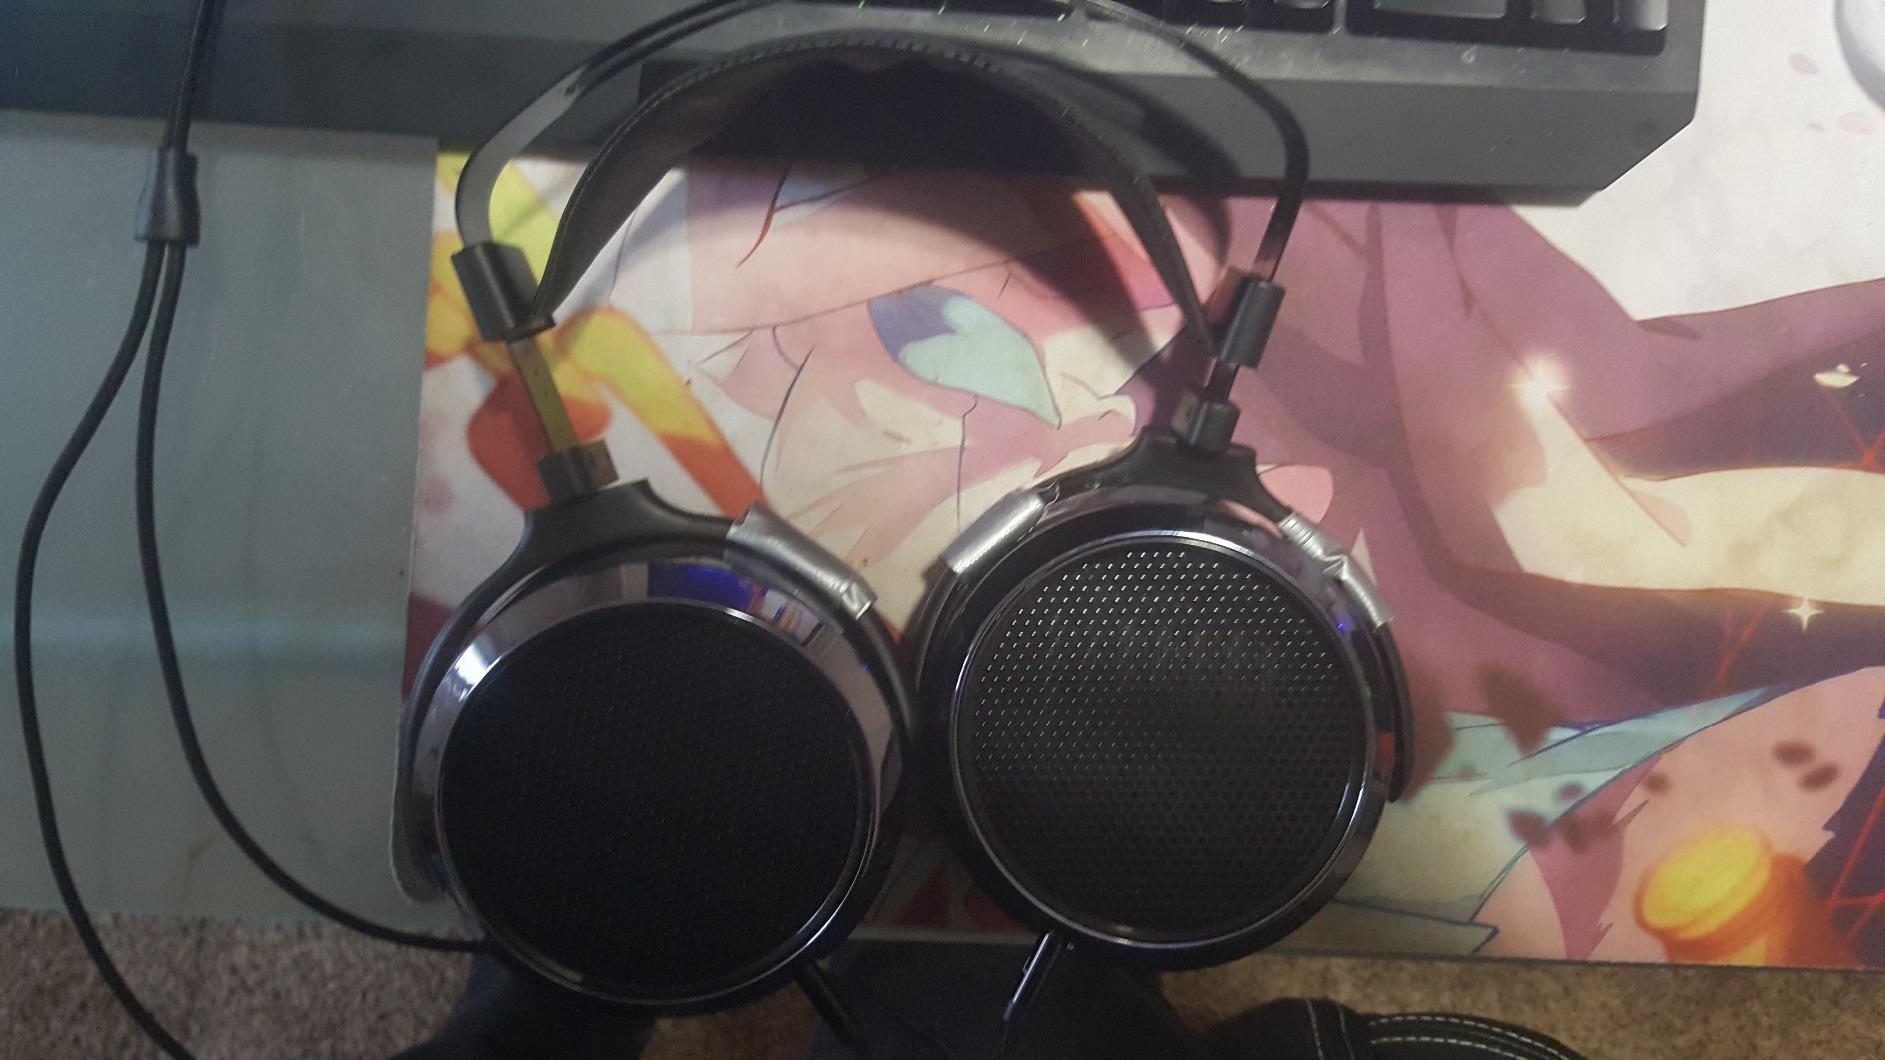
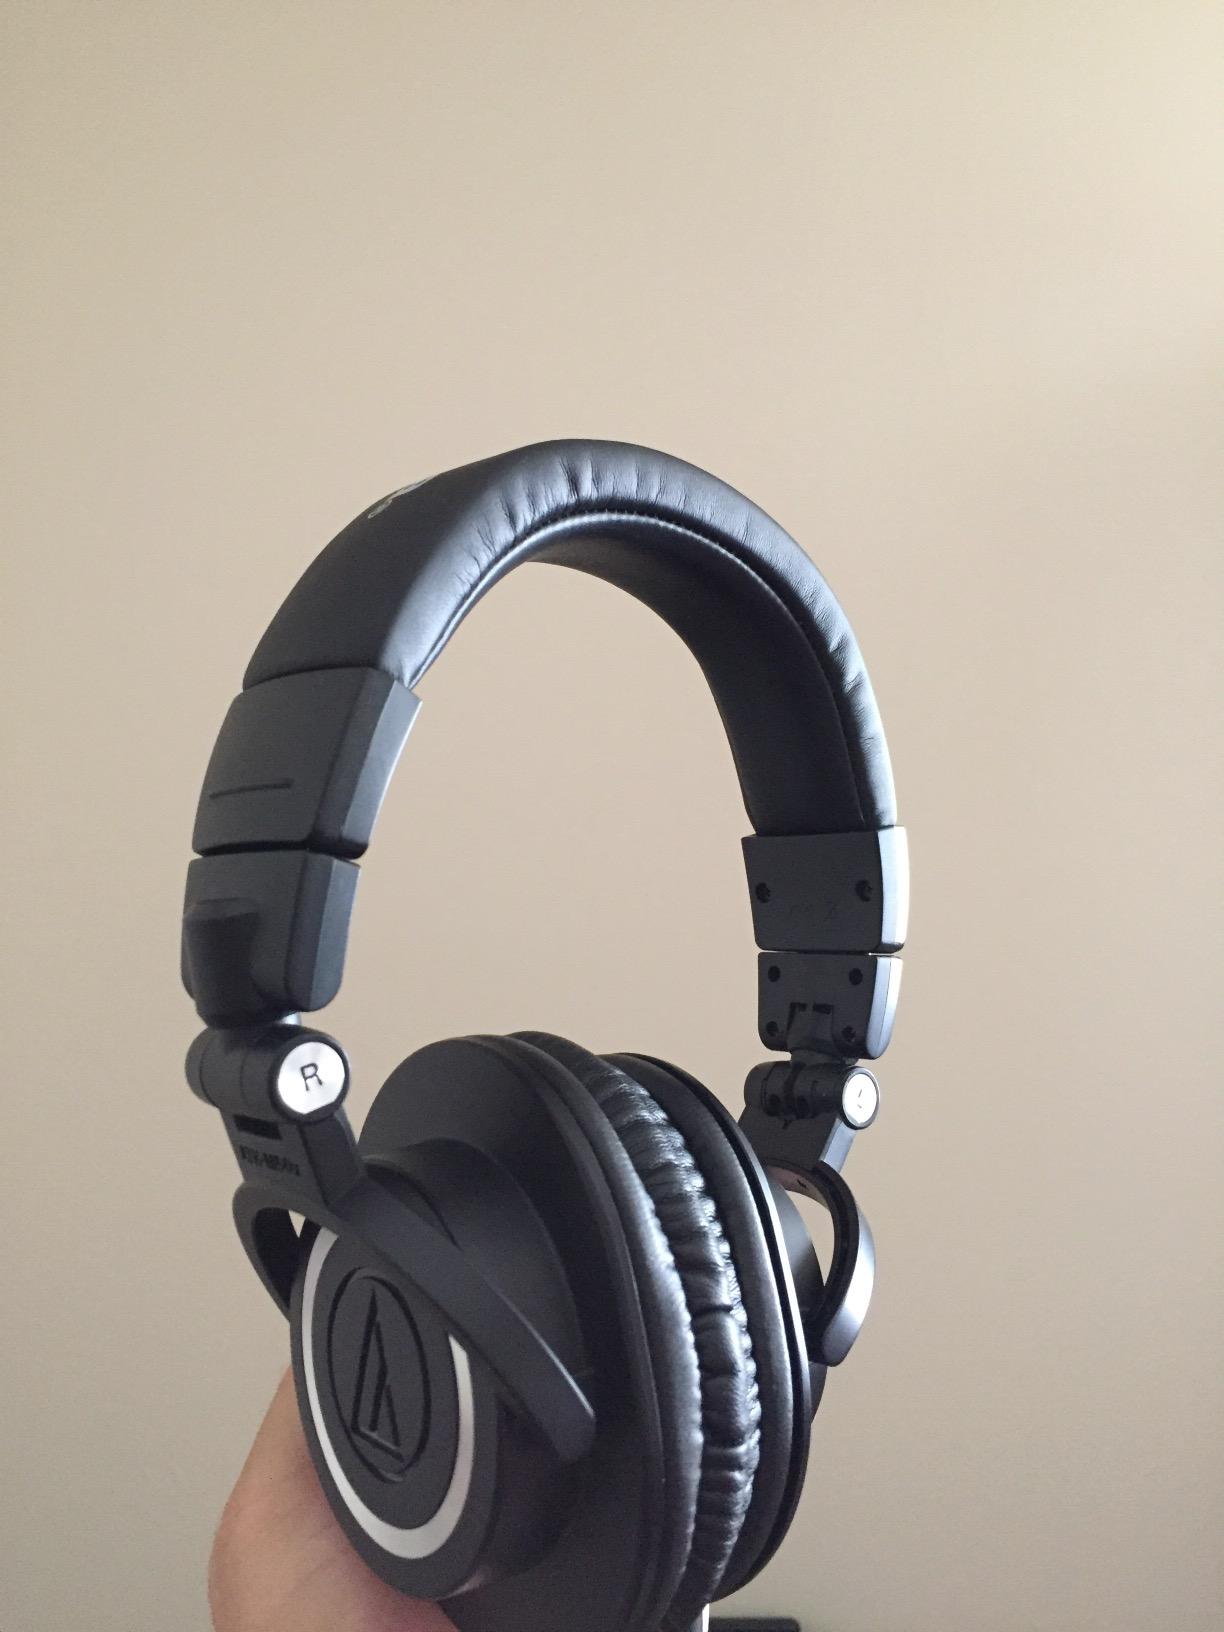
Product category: headphones
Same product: no